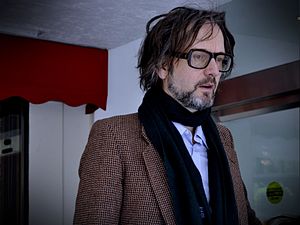
Jarvis Cocker
Jarvis Branson Cocker britisk popstjerne født 10. september 1963 i Sheffield. Han er bedst kendt for at være forsanger i bandet Pulp. Cockers lyrik er en vigtig del af Pulps musik, lyrikken er ofte fyldt med mindreværdskomplekser og Cockers problemer med det modsatte køn og hans problemer med at passe ind i samfundets normer. Lyrikken er skrevet med en spydig og sarkastisk tone, men samtidig formår den at vise solidaritet med folk, der er sat udenfor samfundet.